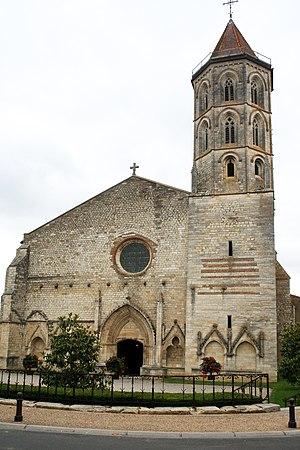
Église Saint-Laurent de Fleurance (Gers, France), façade et clocher
Cet article recense les monuments historiques du Gers, en France.
Cet article recense les monuments historiques français classés en 1907.